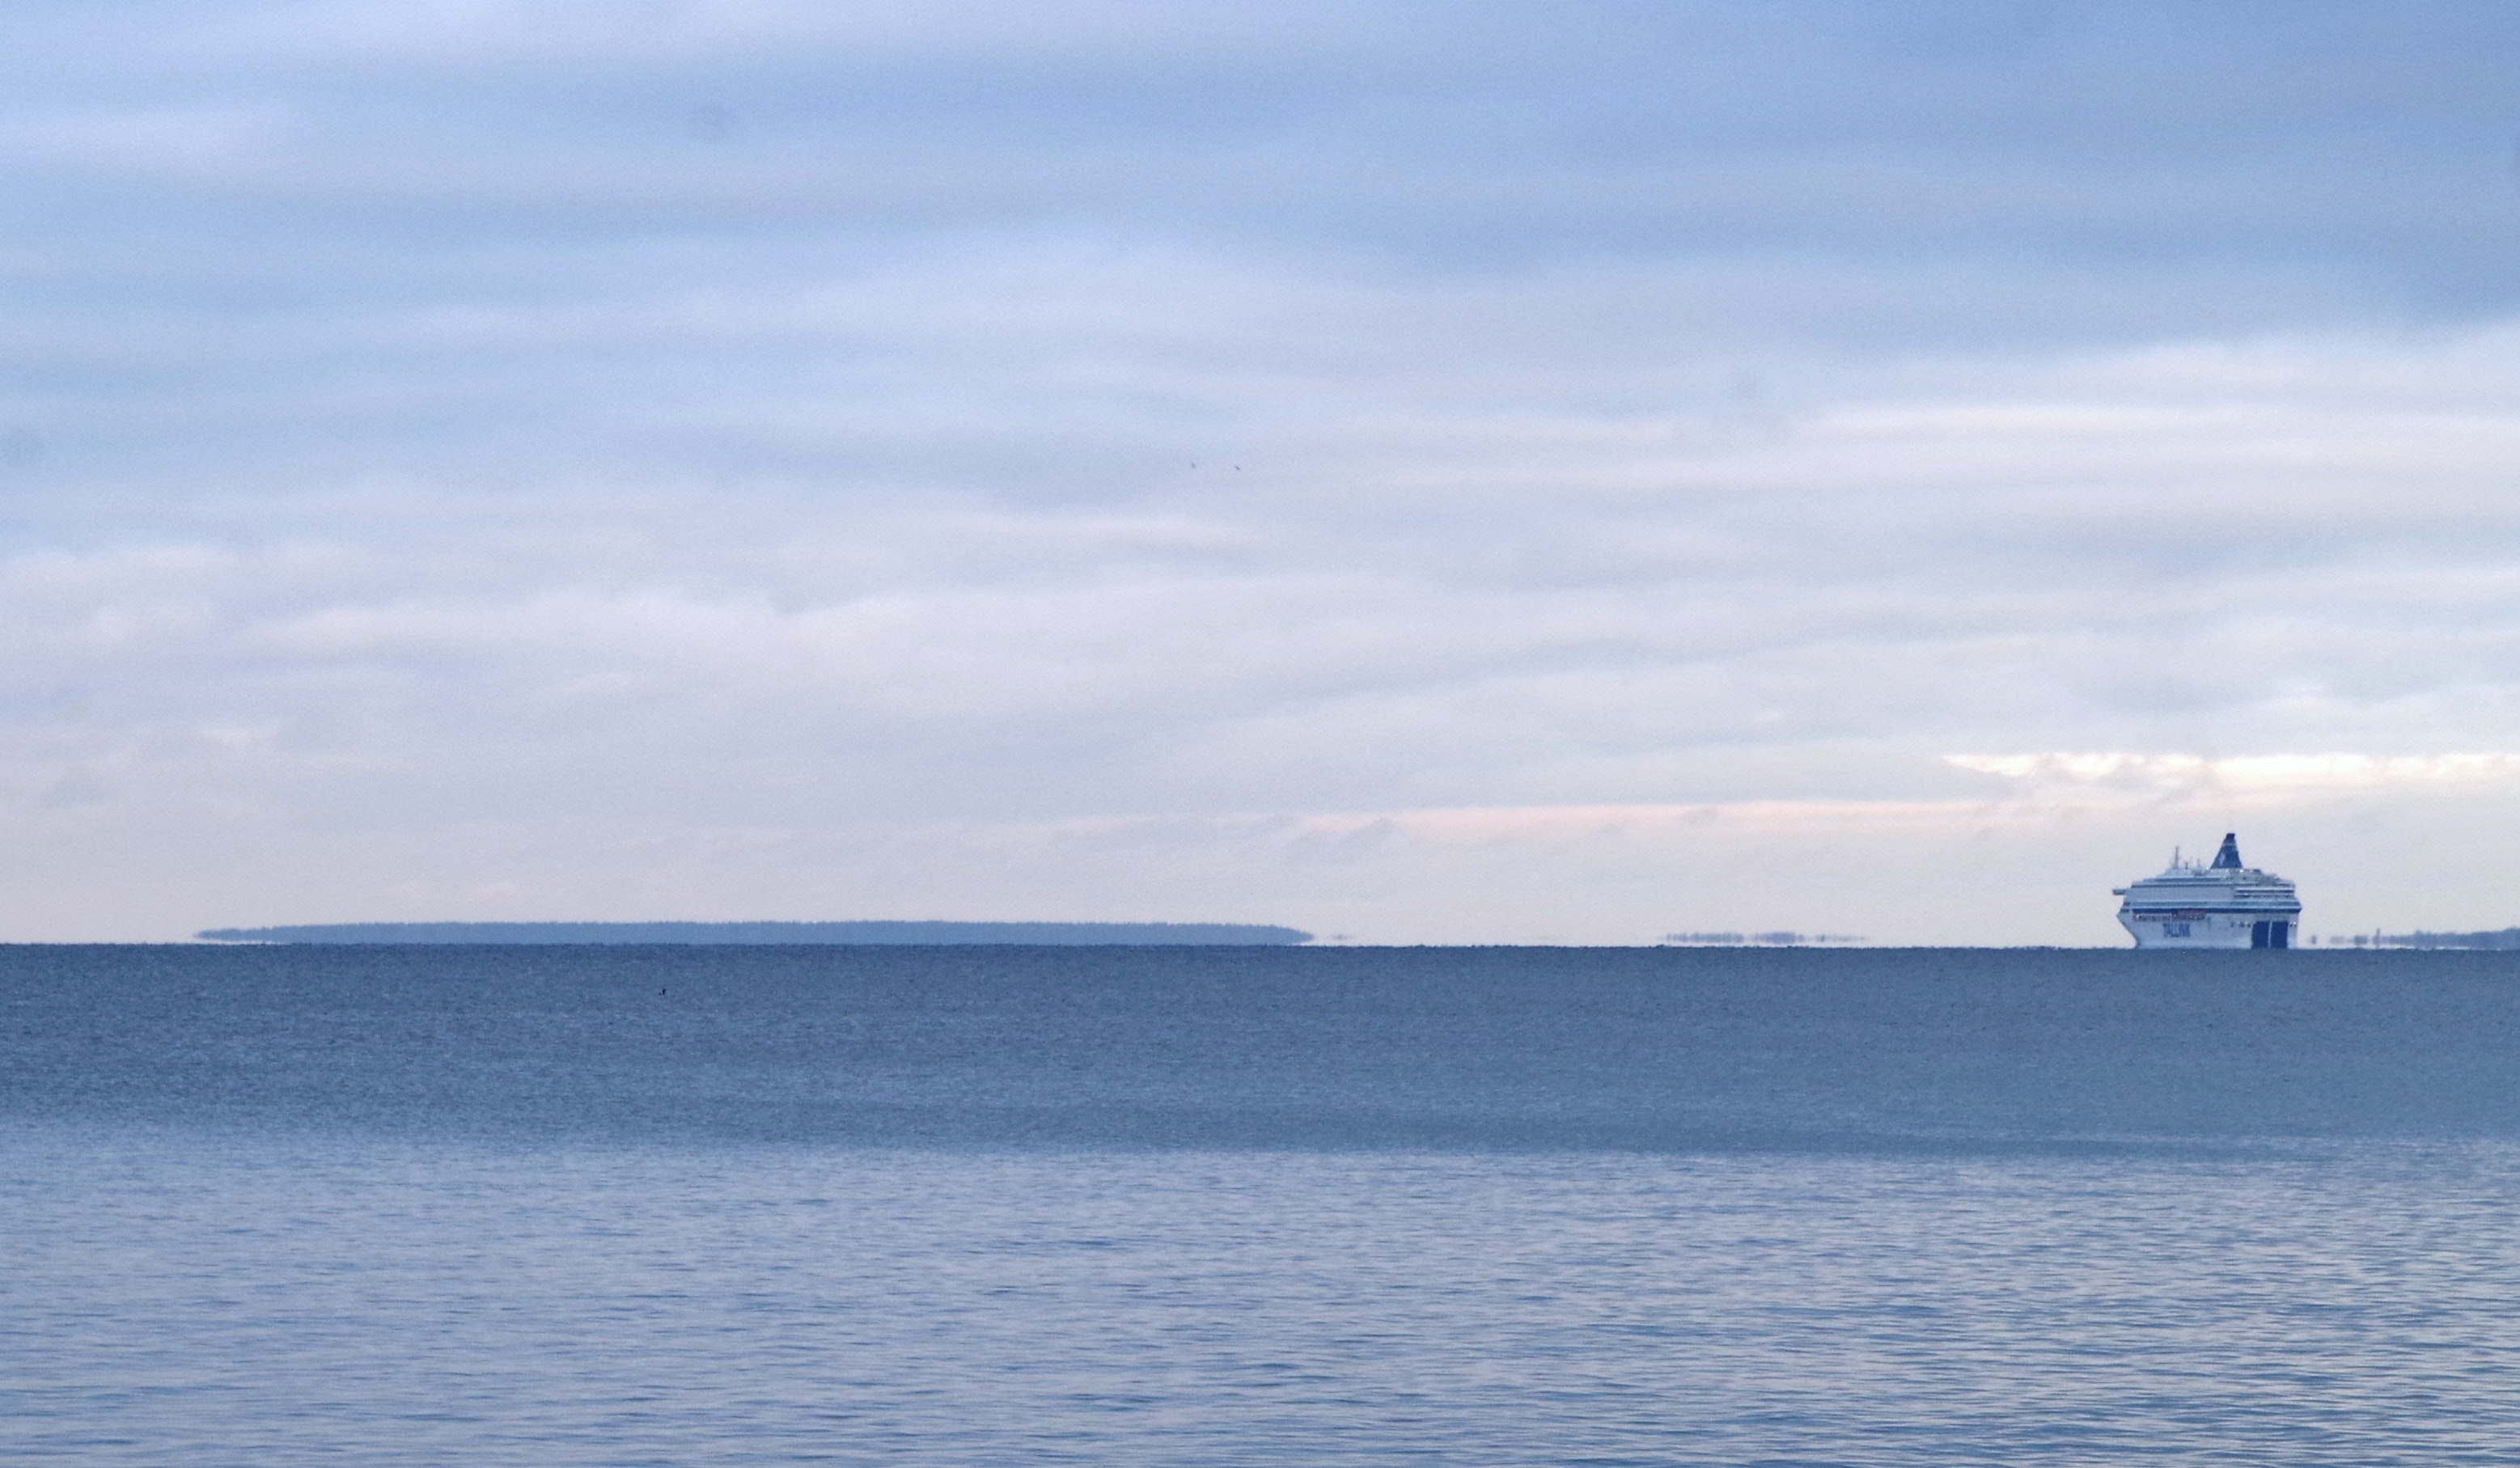
sky, horizon, sea, ocean, waterway, calm, vehicle, cloud, sound, boat, channel, watercraft, ship